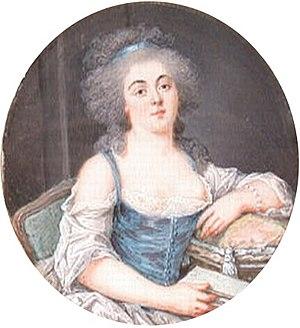
Le portrait en miniature est l'art de reproduire sur une petite surface le portrait d'une personne. Il peut orner des objets personnels et utiliser différents supports et techniques de peinture et de dessin. La miniature s'offre en témoignage d'amour ou d'amitié. Historiquement, les peintres en miniature ont joué sur la définition ambiguë de leur art, par mode ou pour échapper aux contraintes des corporations. Leurs œuvres sont rarement signées.